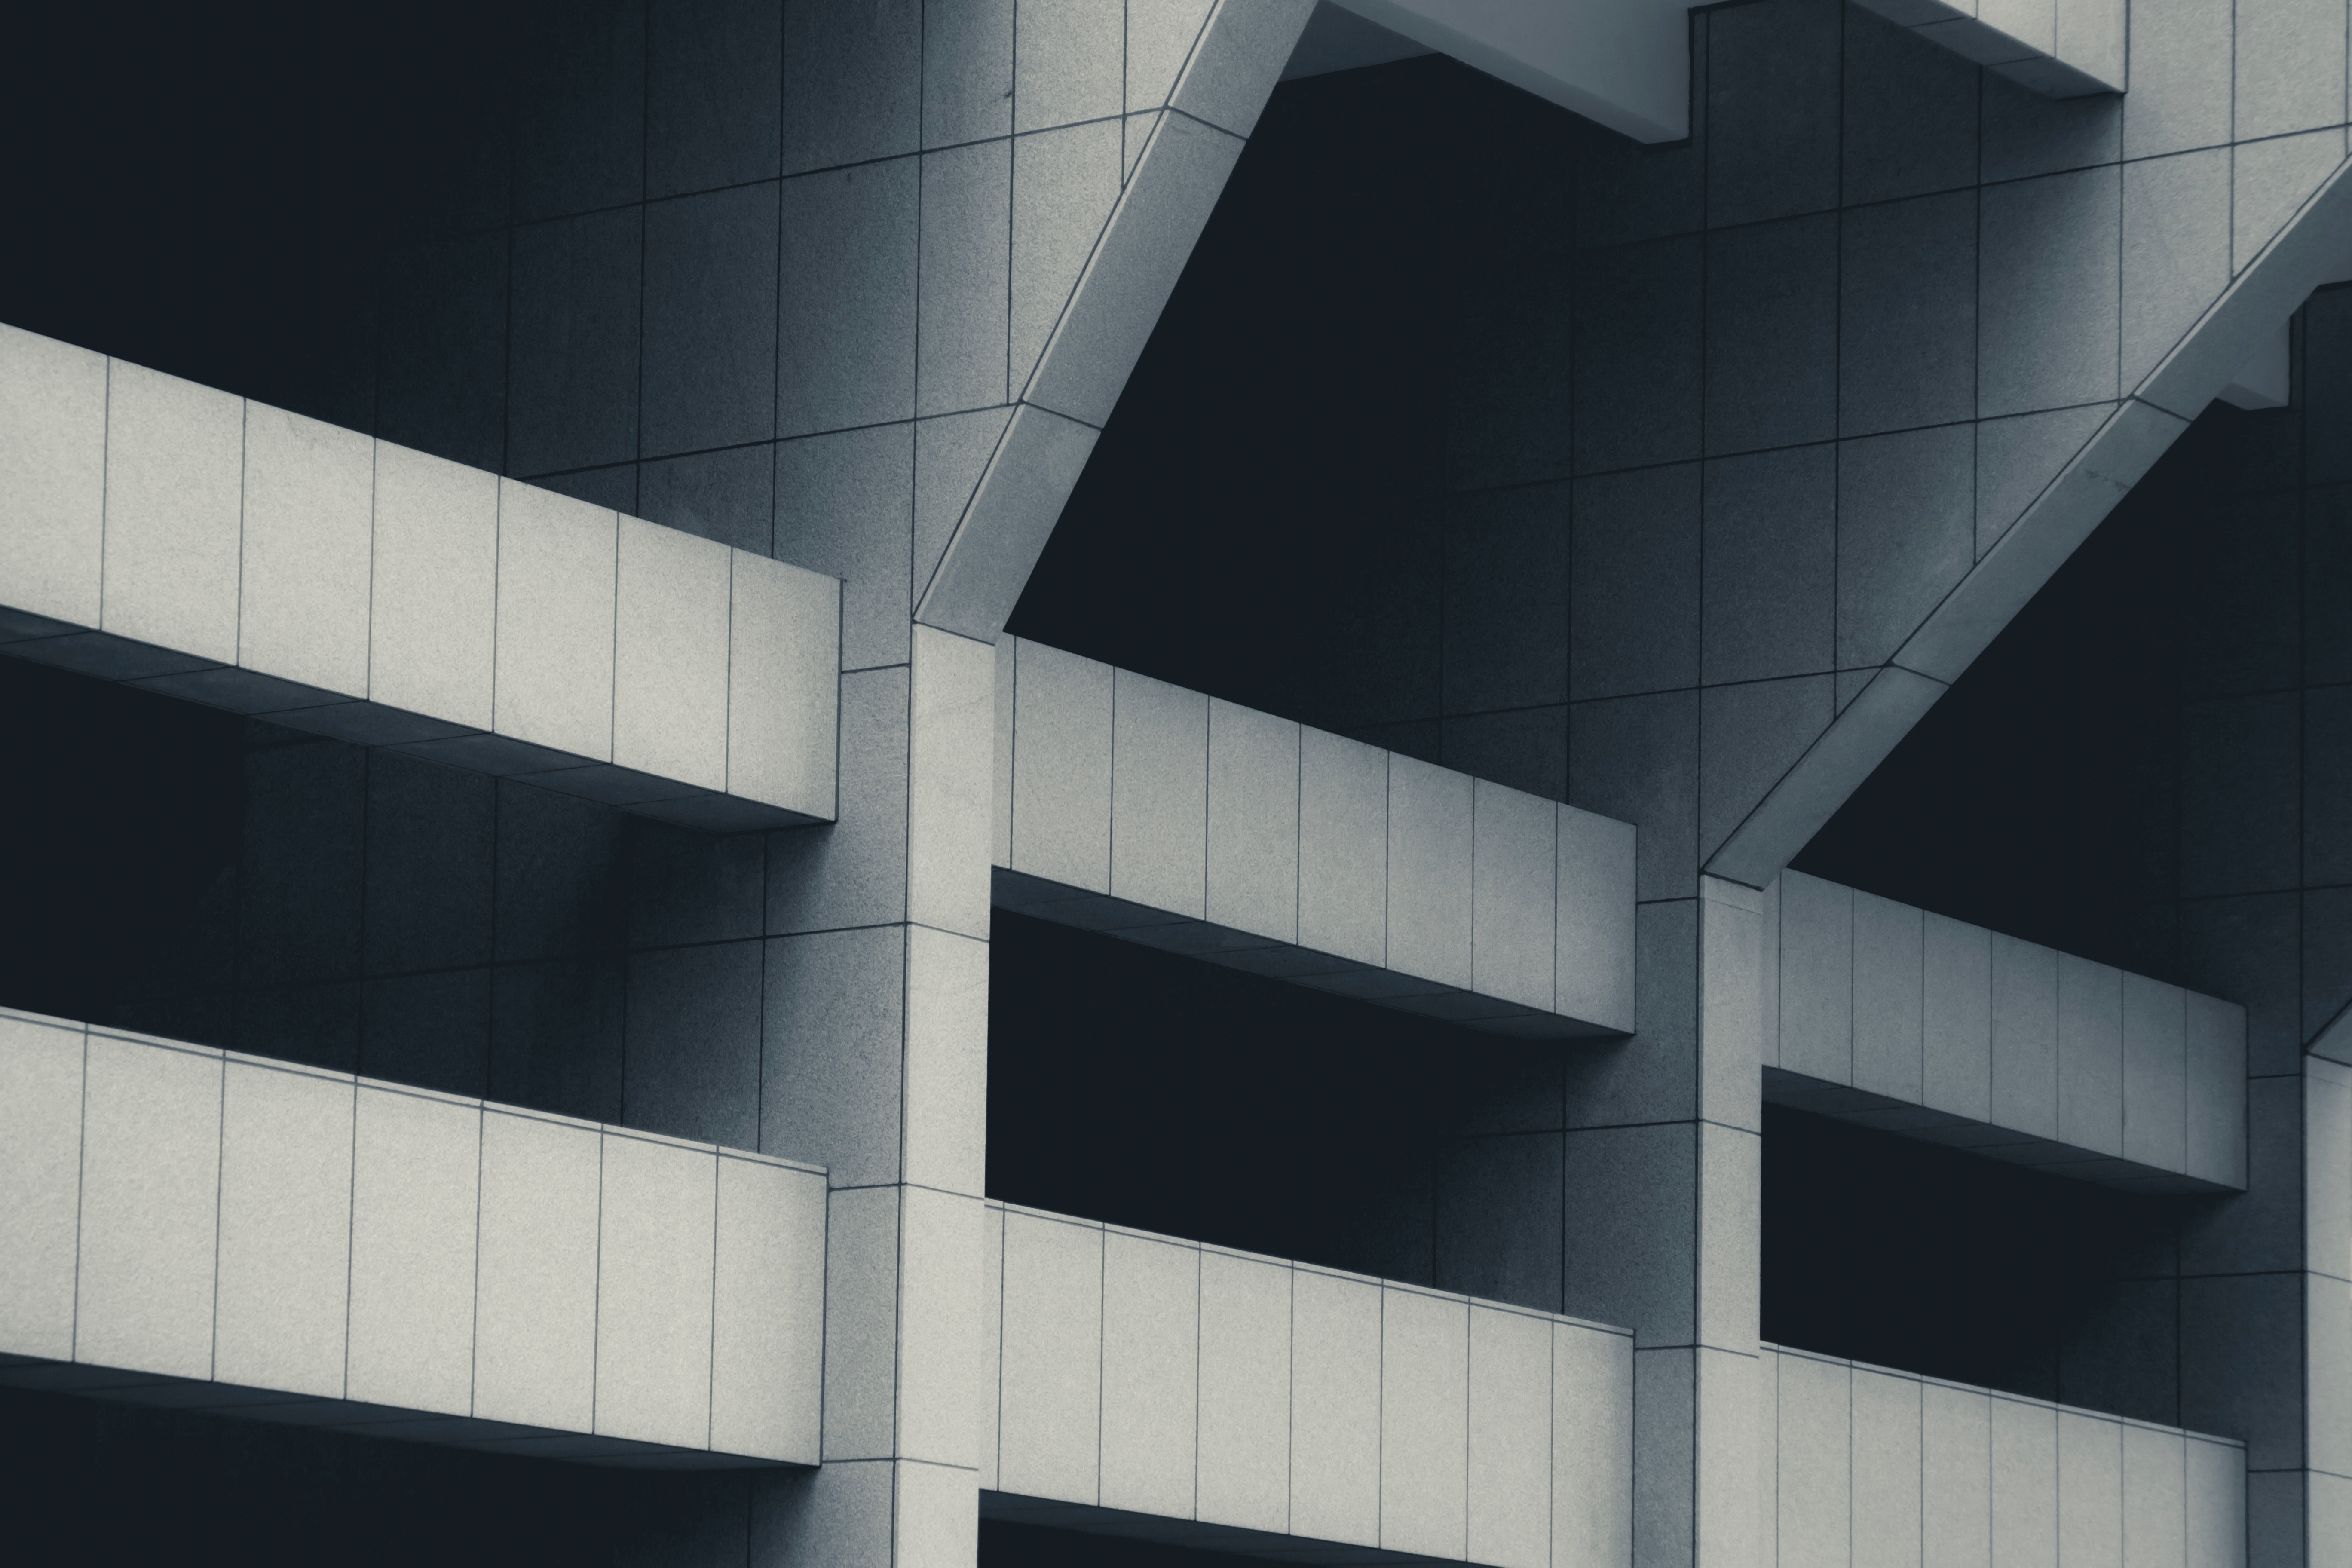
black, architecture, line, light, daytime, sky, monochrome, grey, black and white, wall, facade, design, rectangle, brutalist architecture, Material property, symmetry, building, parallel, shadow, pattern, Tints and shades, window, metal, cloud, glass, concrete, square, reinforced concrete, composite material, commercial building, daylighting, style